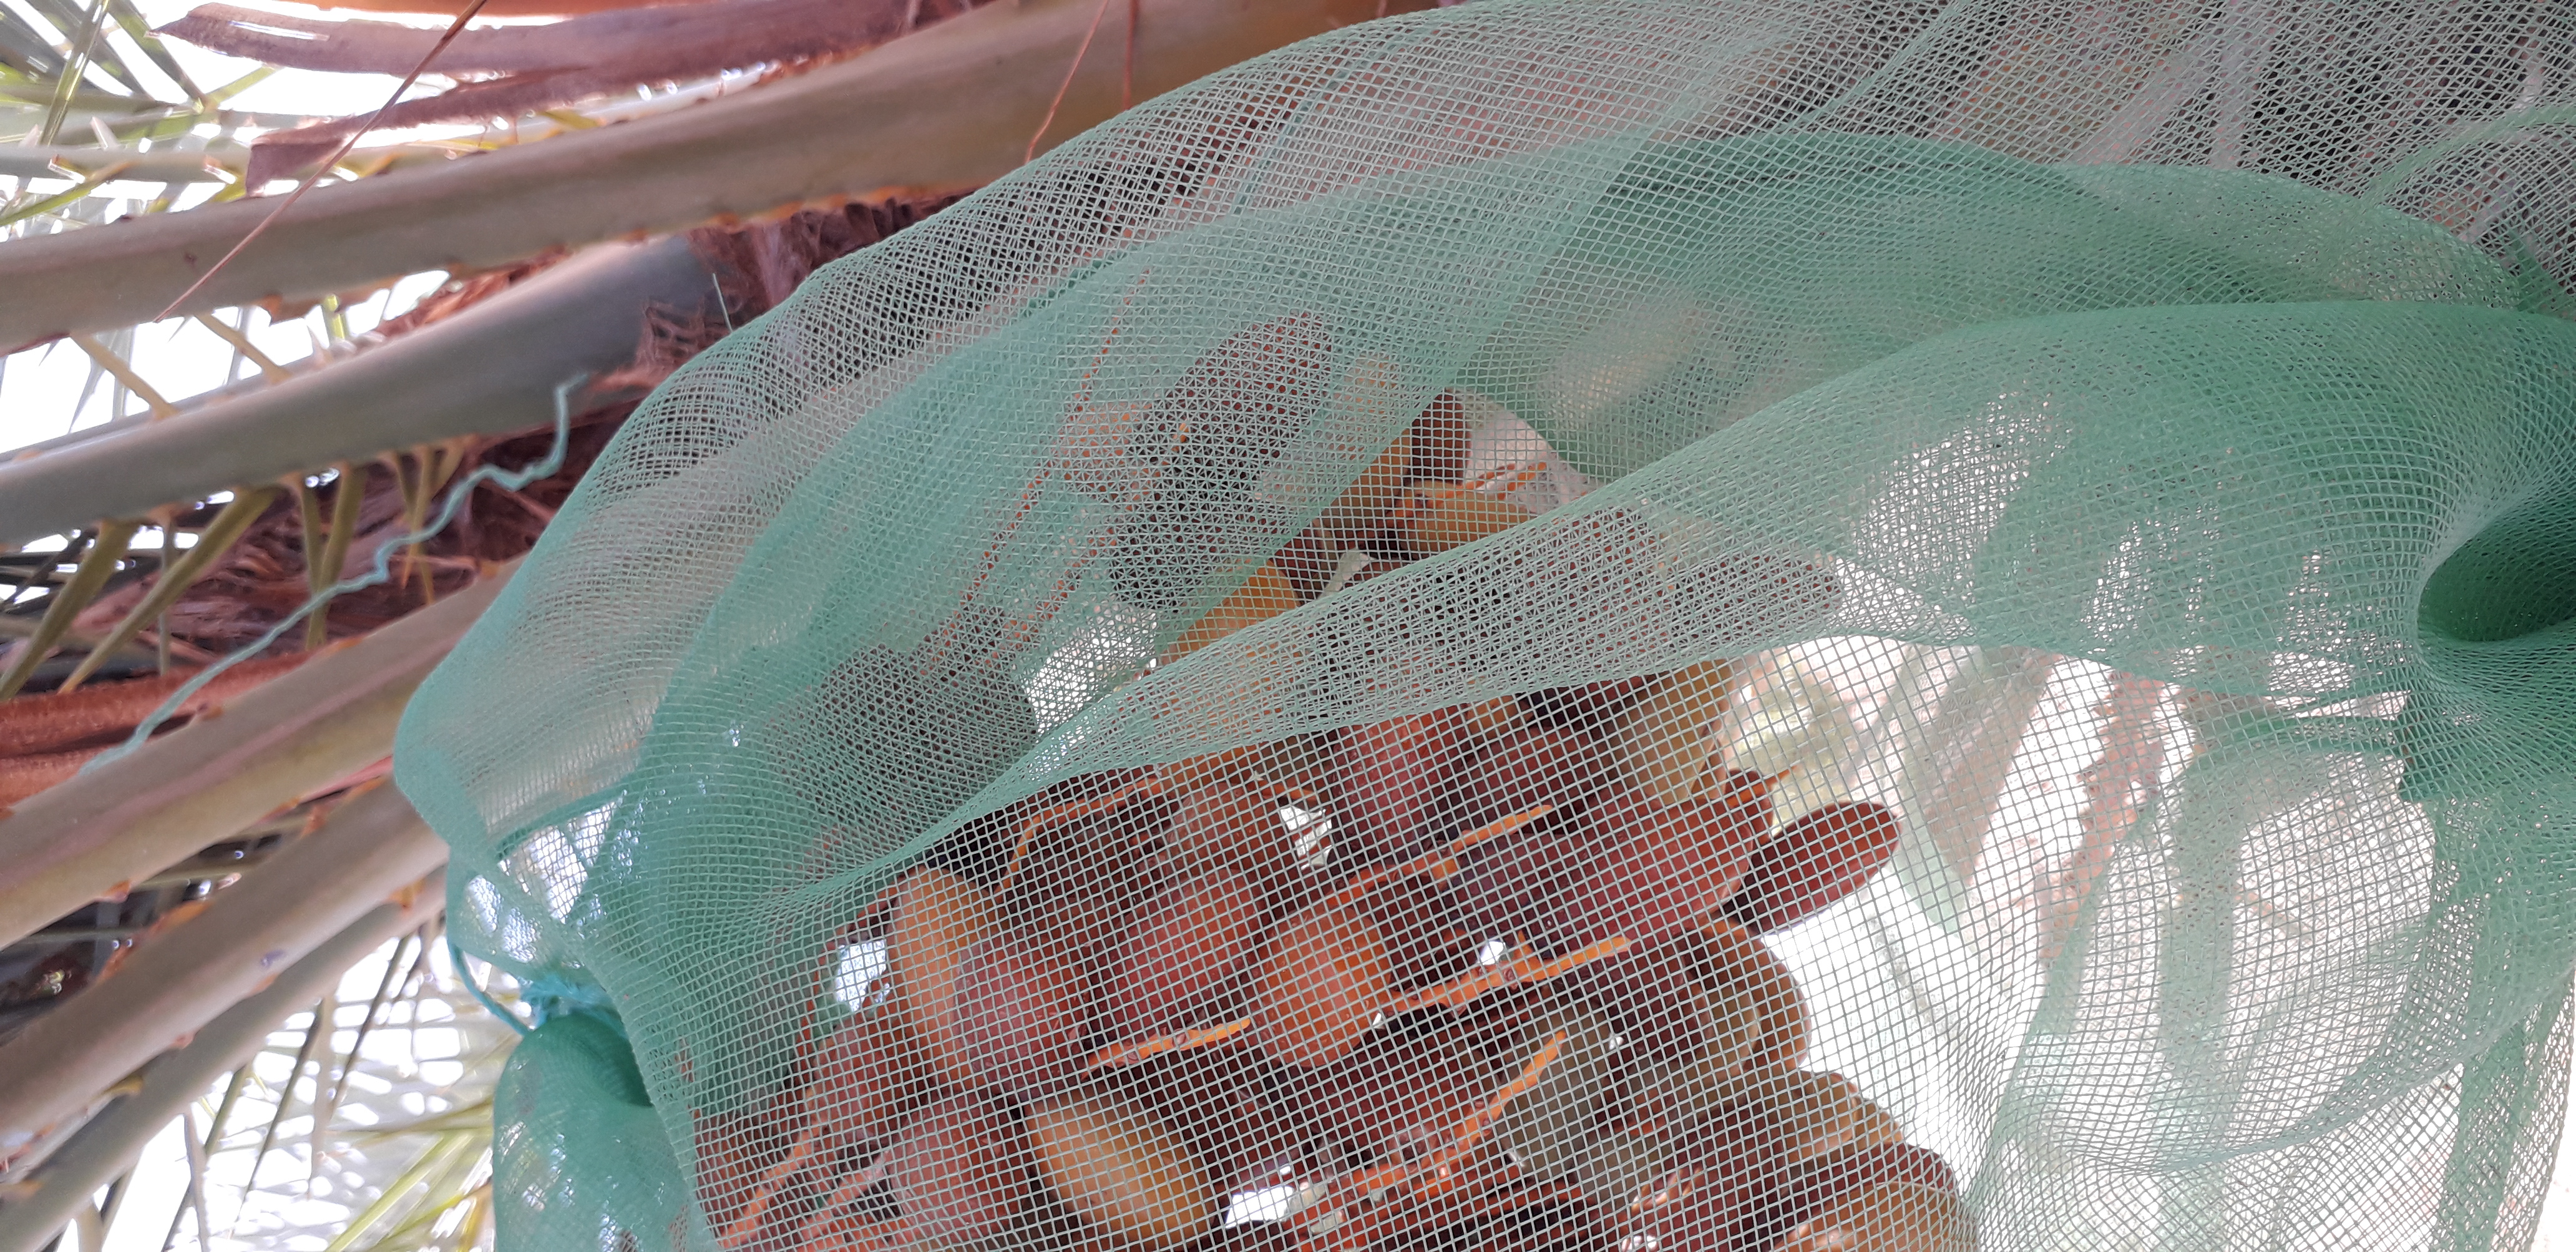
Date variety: kholt